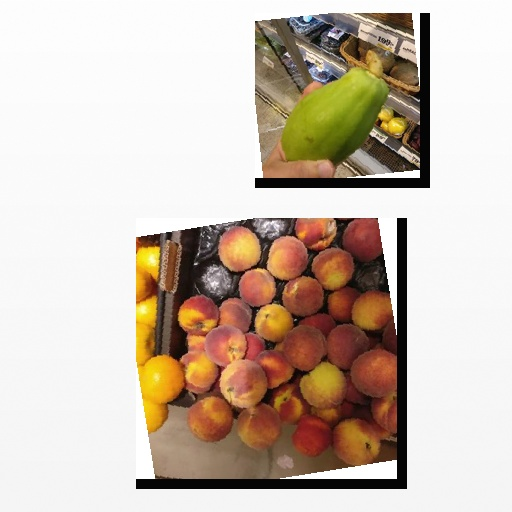
Food items: papaya, peach